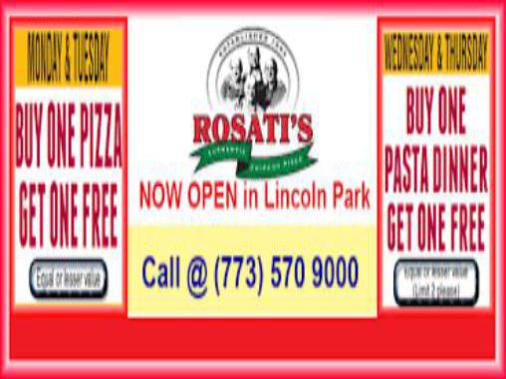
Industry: Food